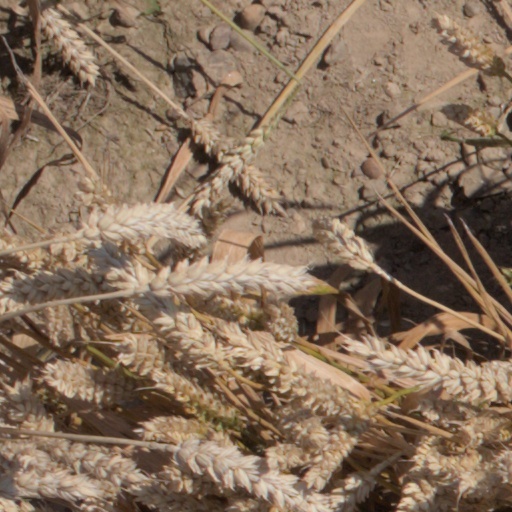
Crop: wheat